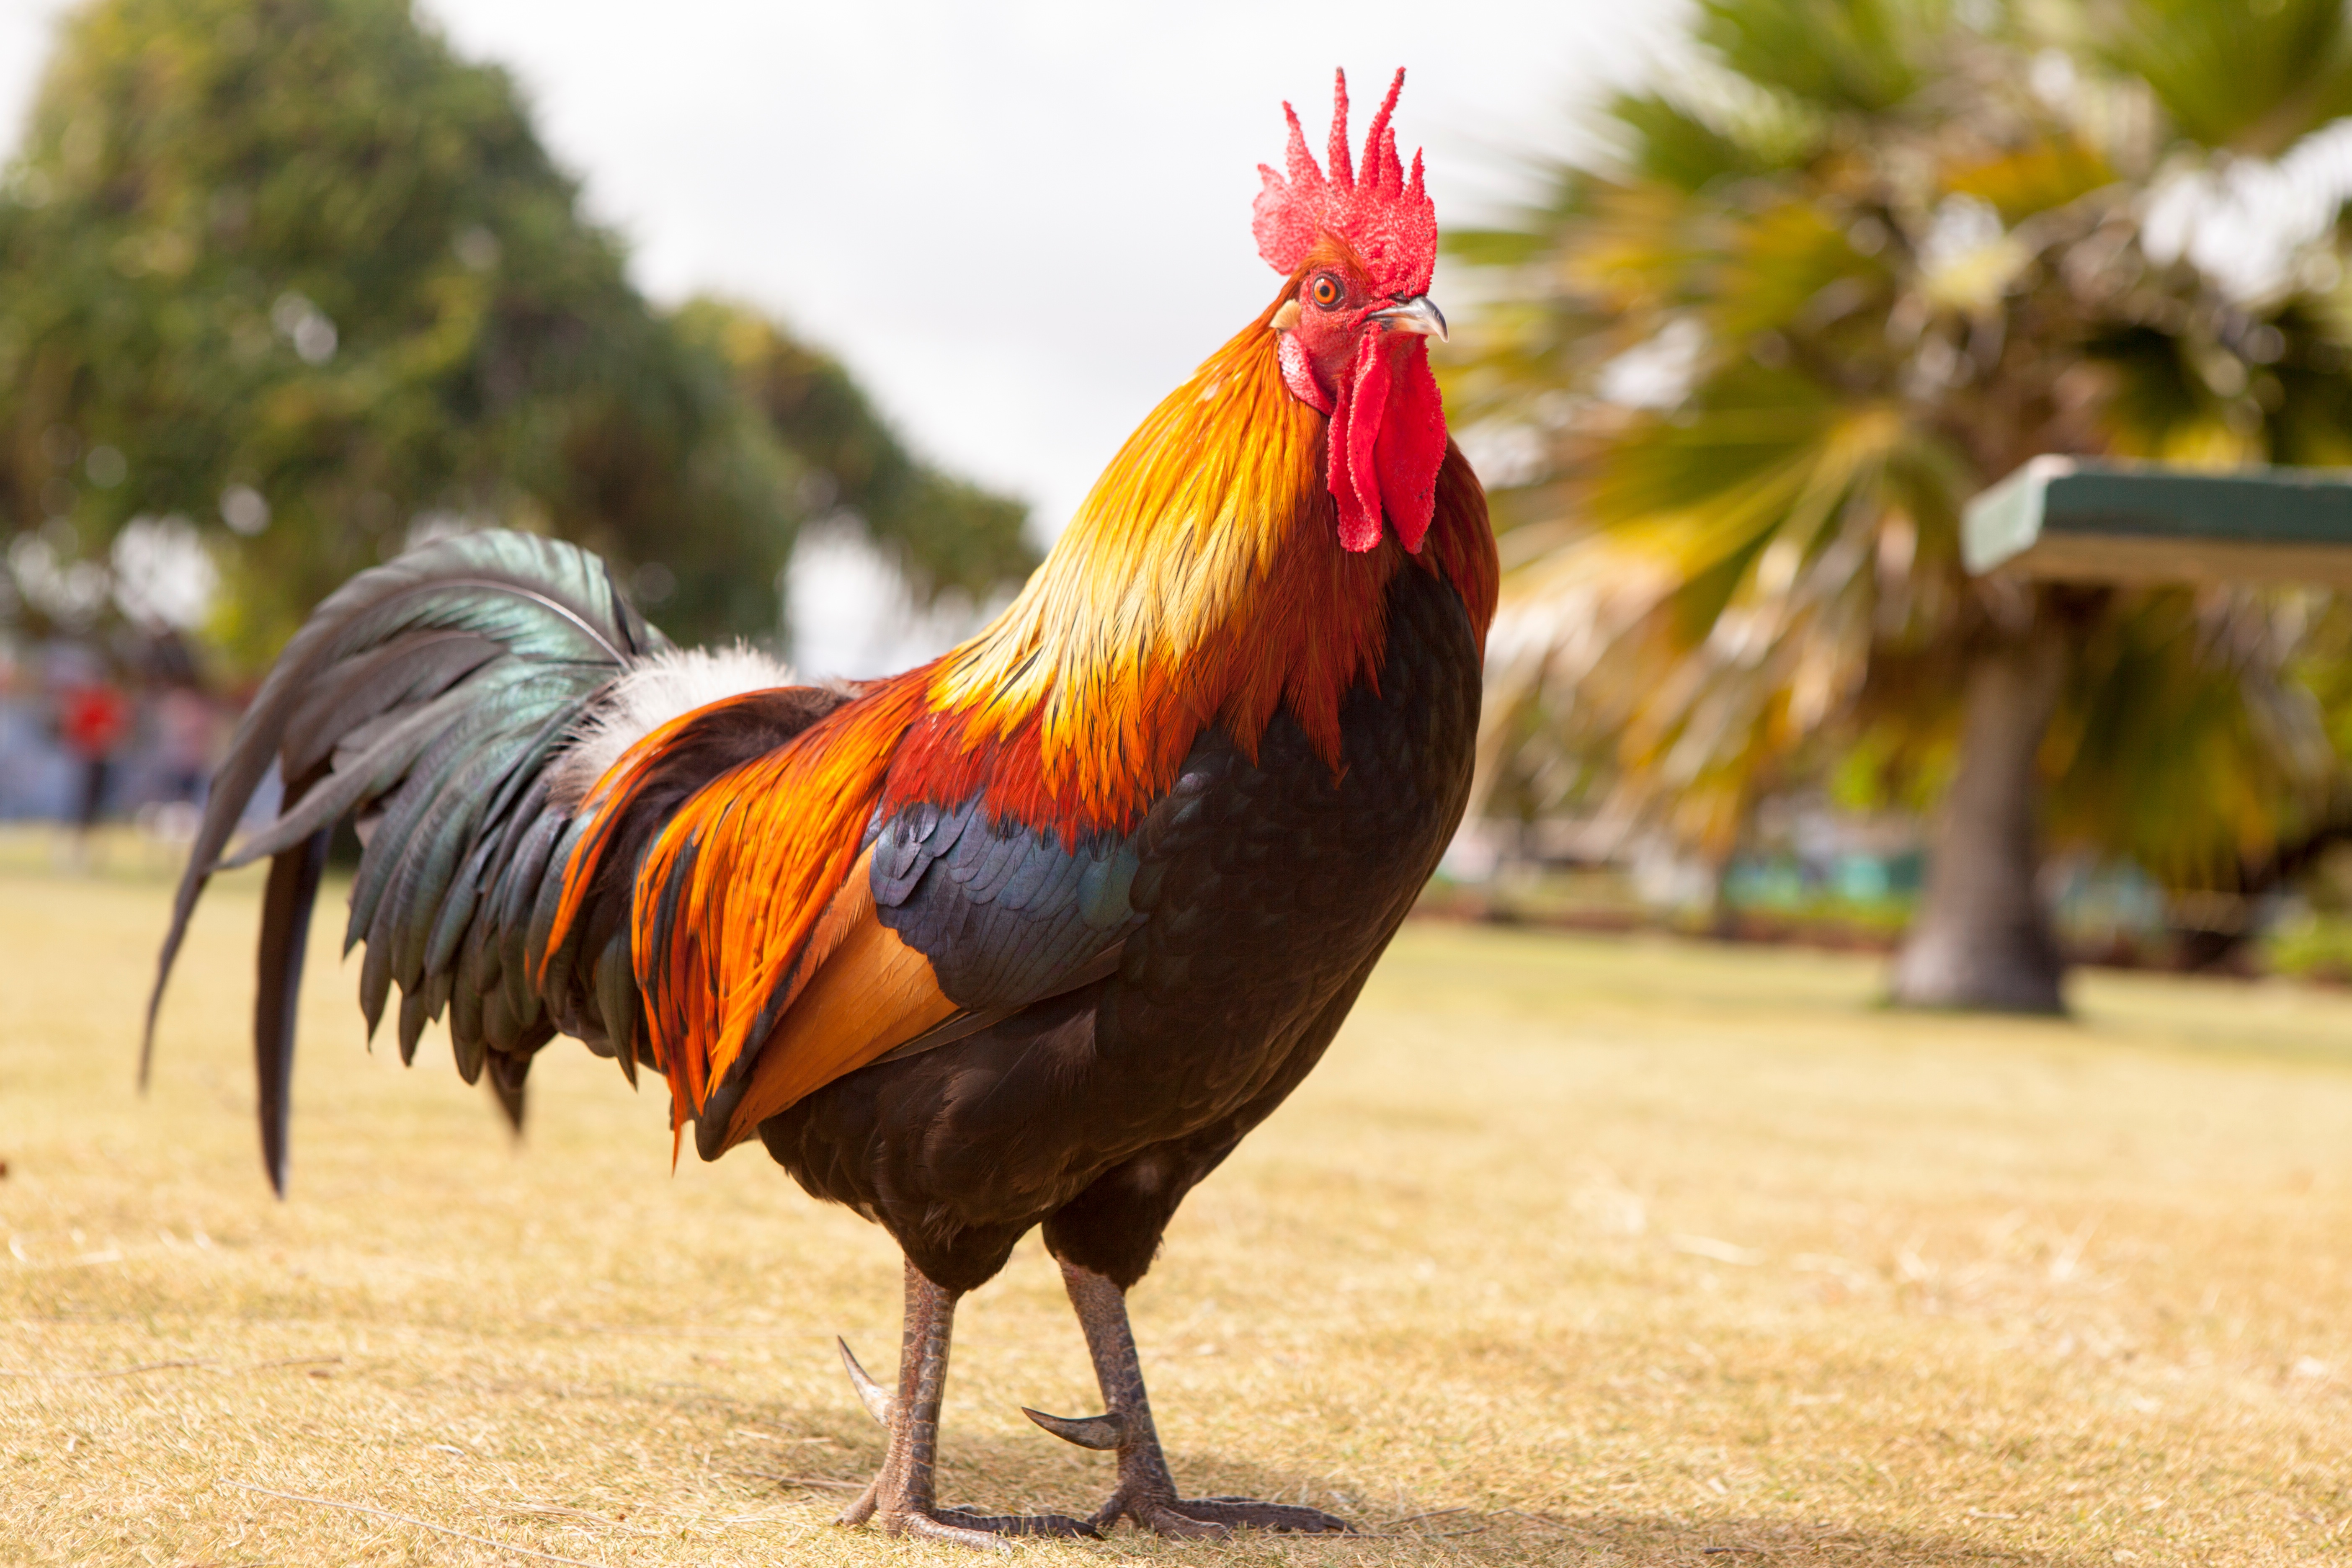
bird, beak, chicken, fowl, fauna, rooster, galliformes, vertebrate, phasianidae